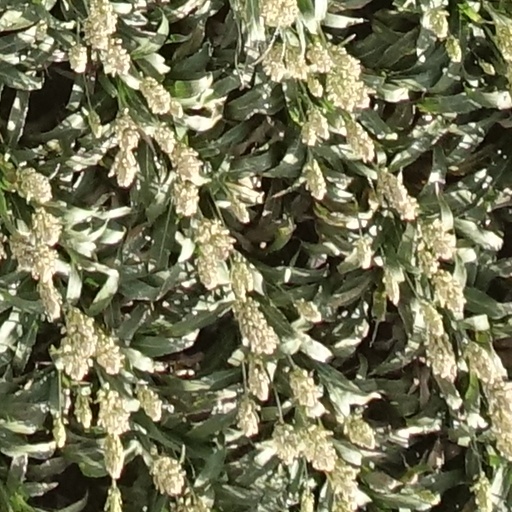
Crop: sorghum